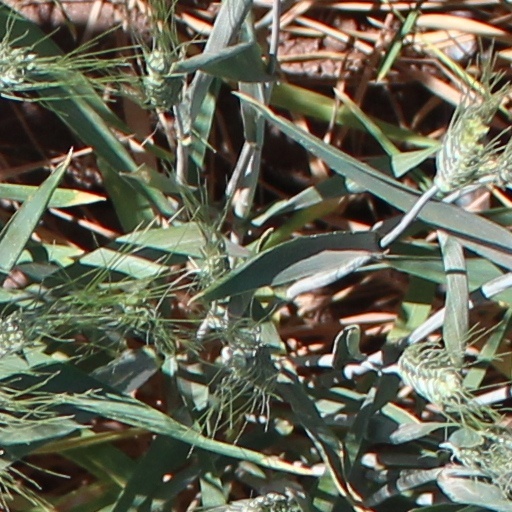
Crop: wheat